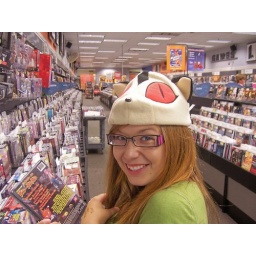
melissa in ze cat hat